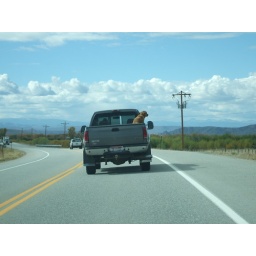
this dog was going crazy in the back of that truck, running back and forth!